Monkeys in Chinese culture

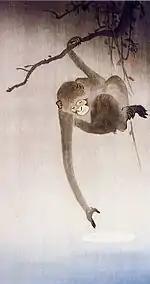
Gibbon reaching for the moon's reflection, Ohara Koson, 1926.

Chinese religions use monkeys and apes as metaphors for people. In Chinese folk religion, some shape-shifting monkeys were said to be human ancestors. In Daoism, monkeys, particularly gibbons, were believed have longevity like a "xian" "transcendent; immortal". In Chinese Buddhism, on the one hand, monkeys symbolized restless and foolish humans, and on the other hand, Gautama Buddha was supposedly a benevolent monkey king in an earlier incarnation.